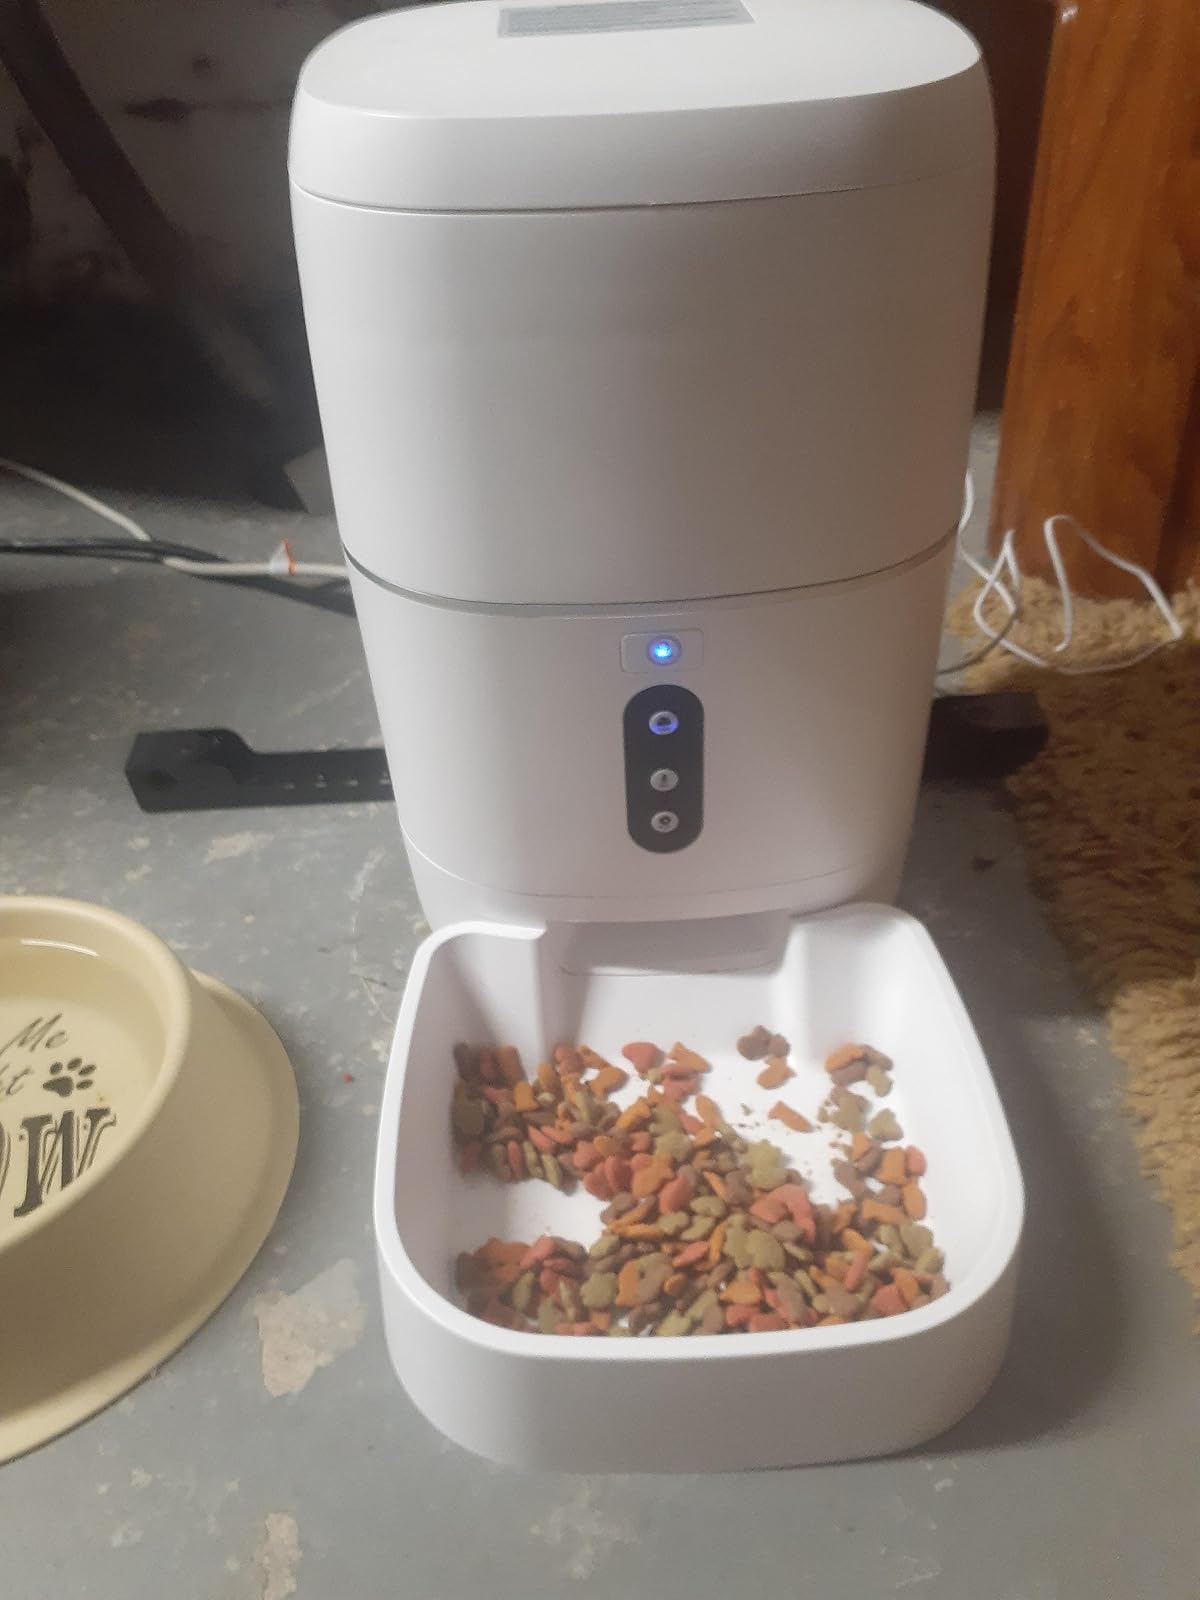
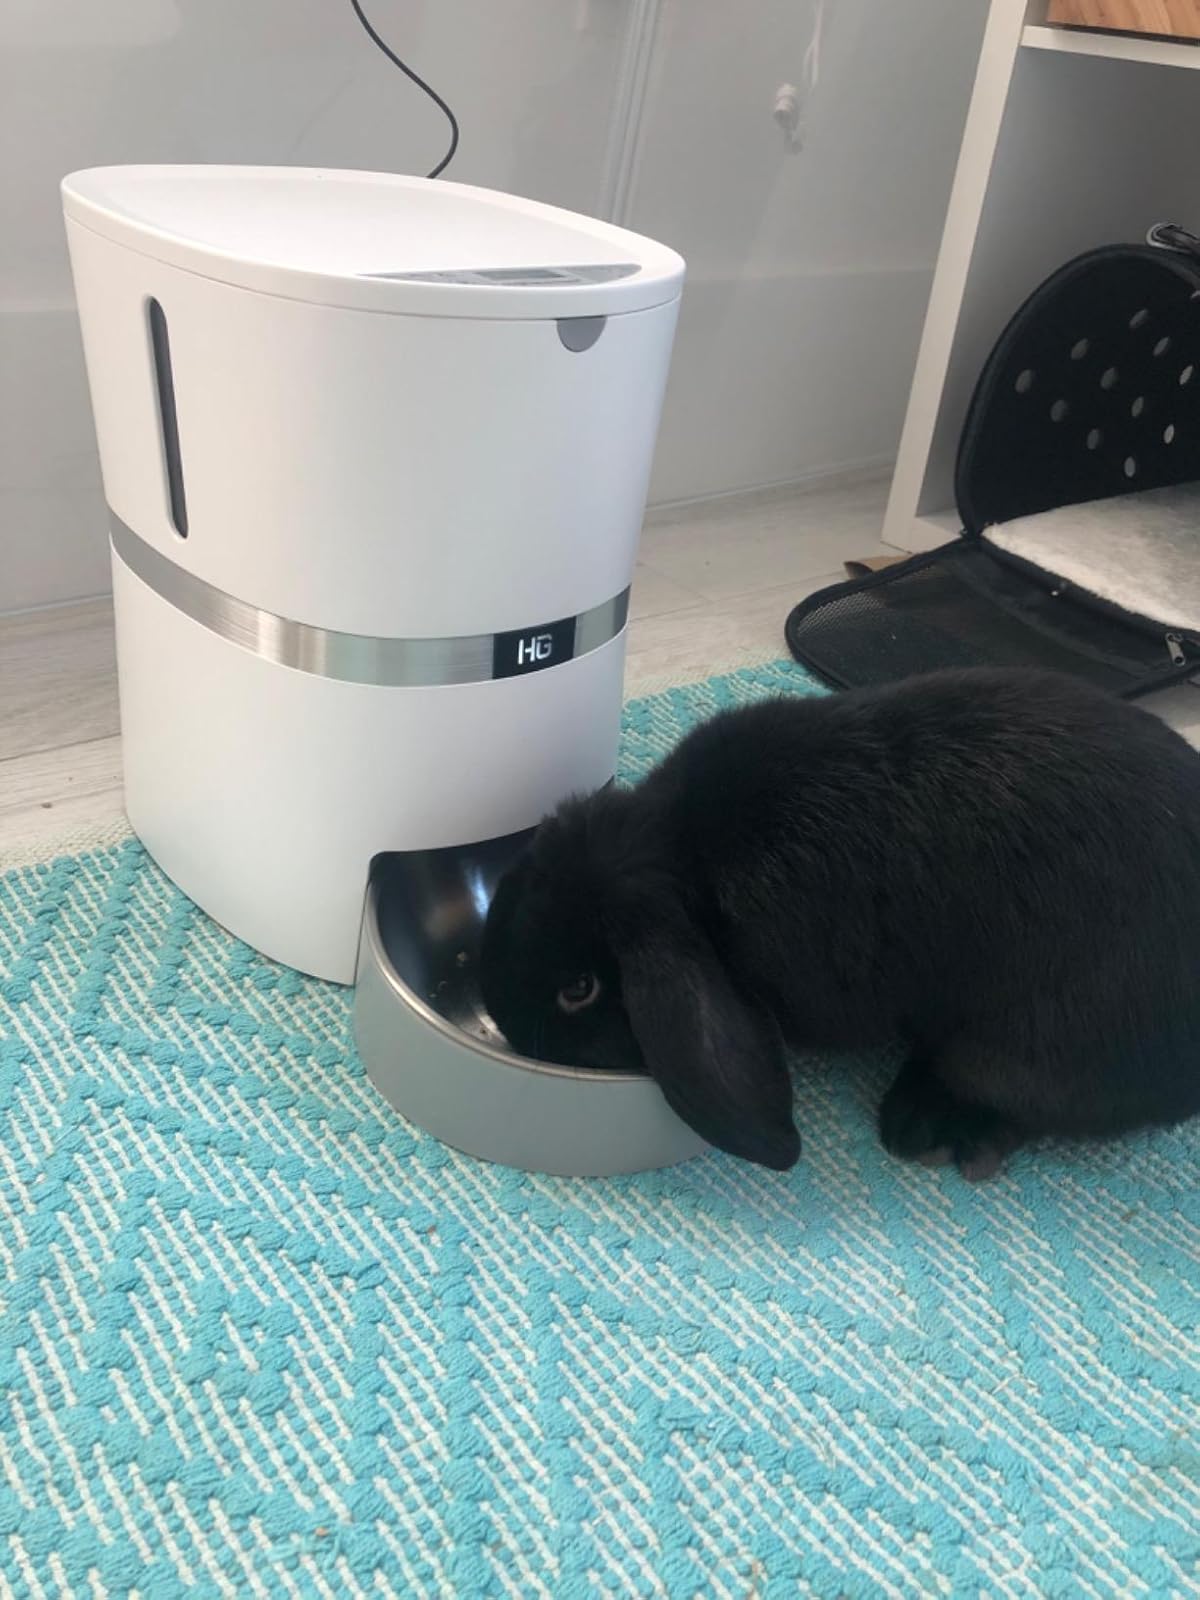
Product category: items_feeder
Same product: no